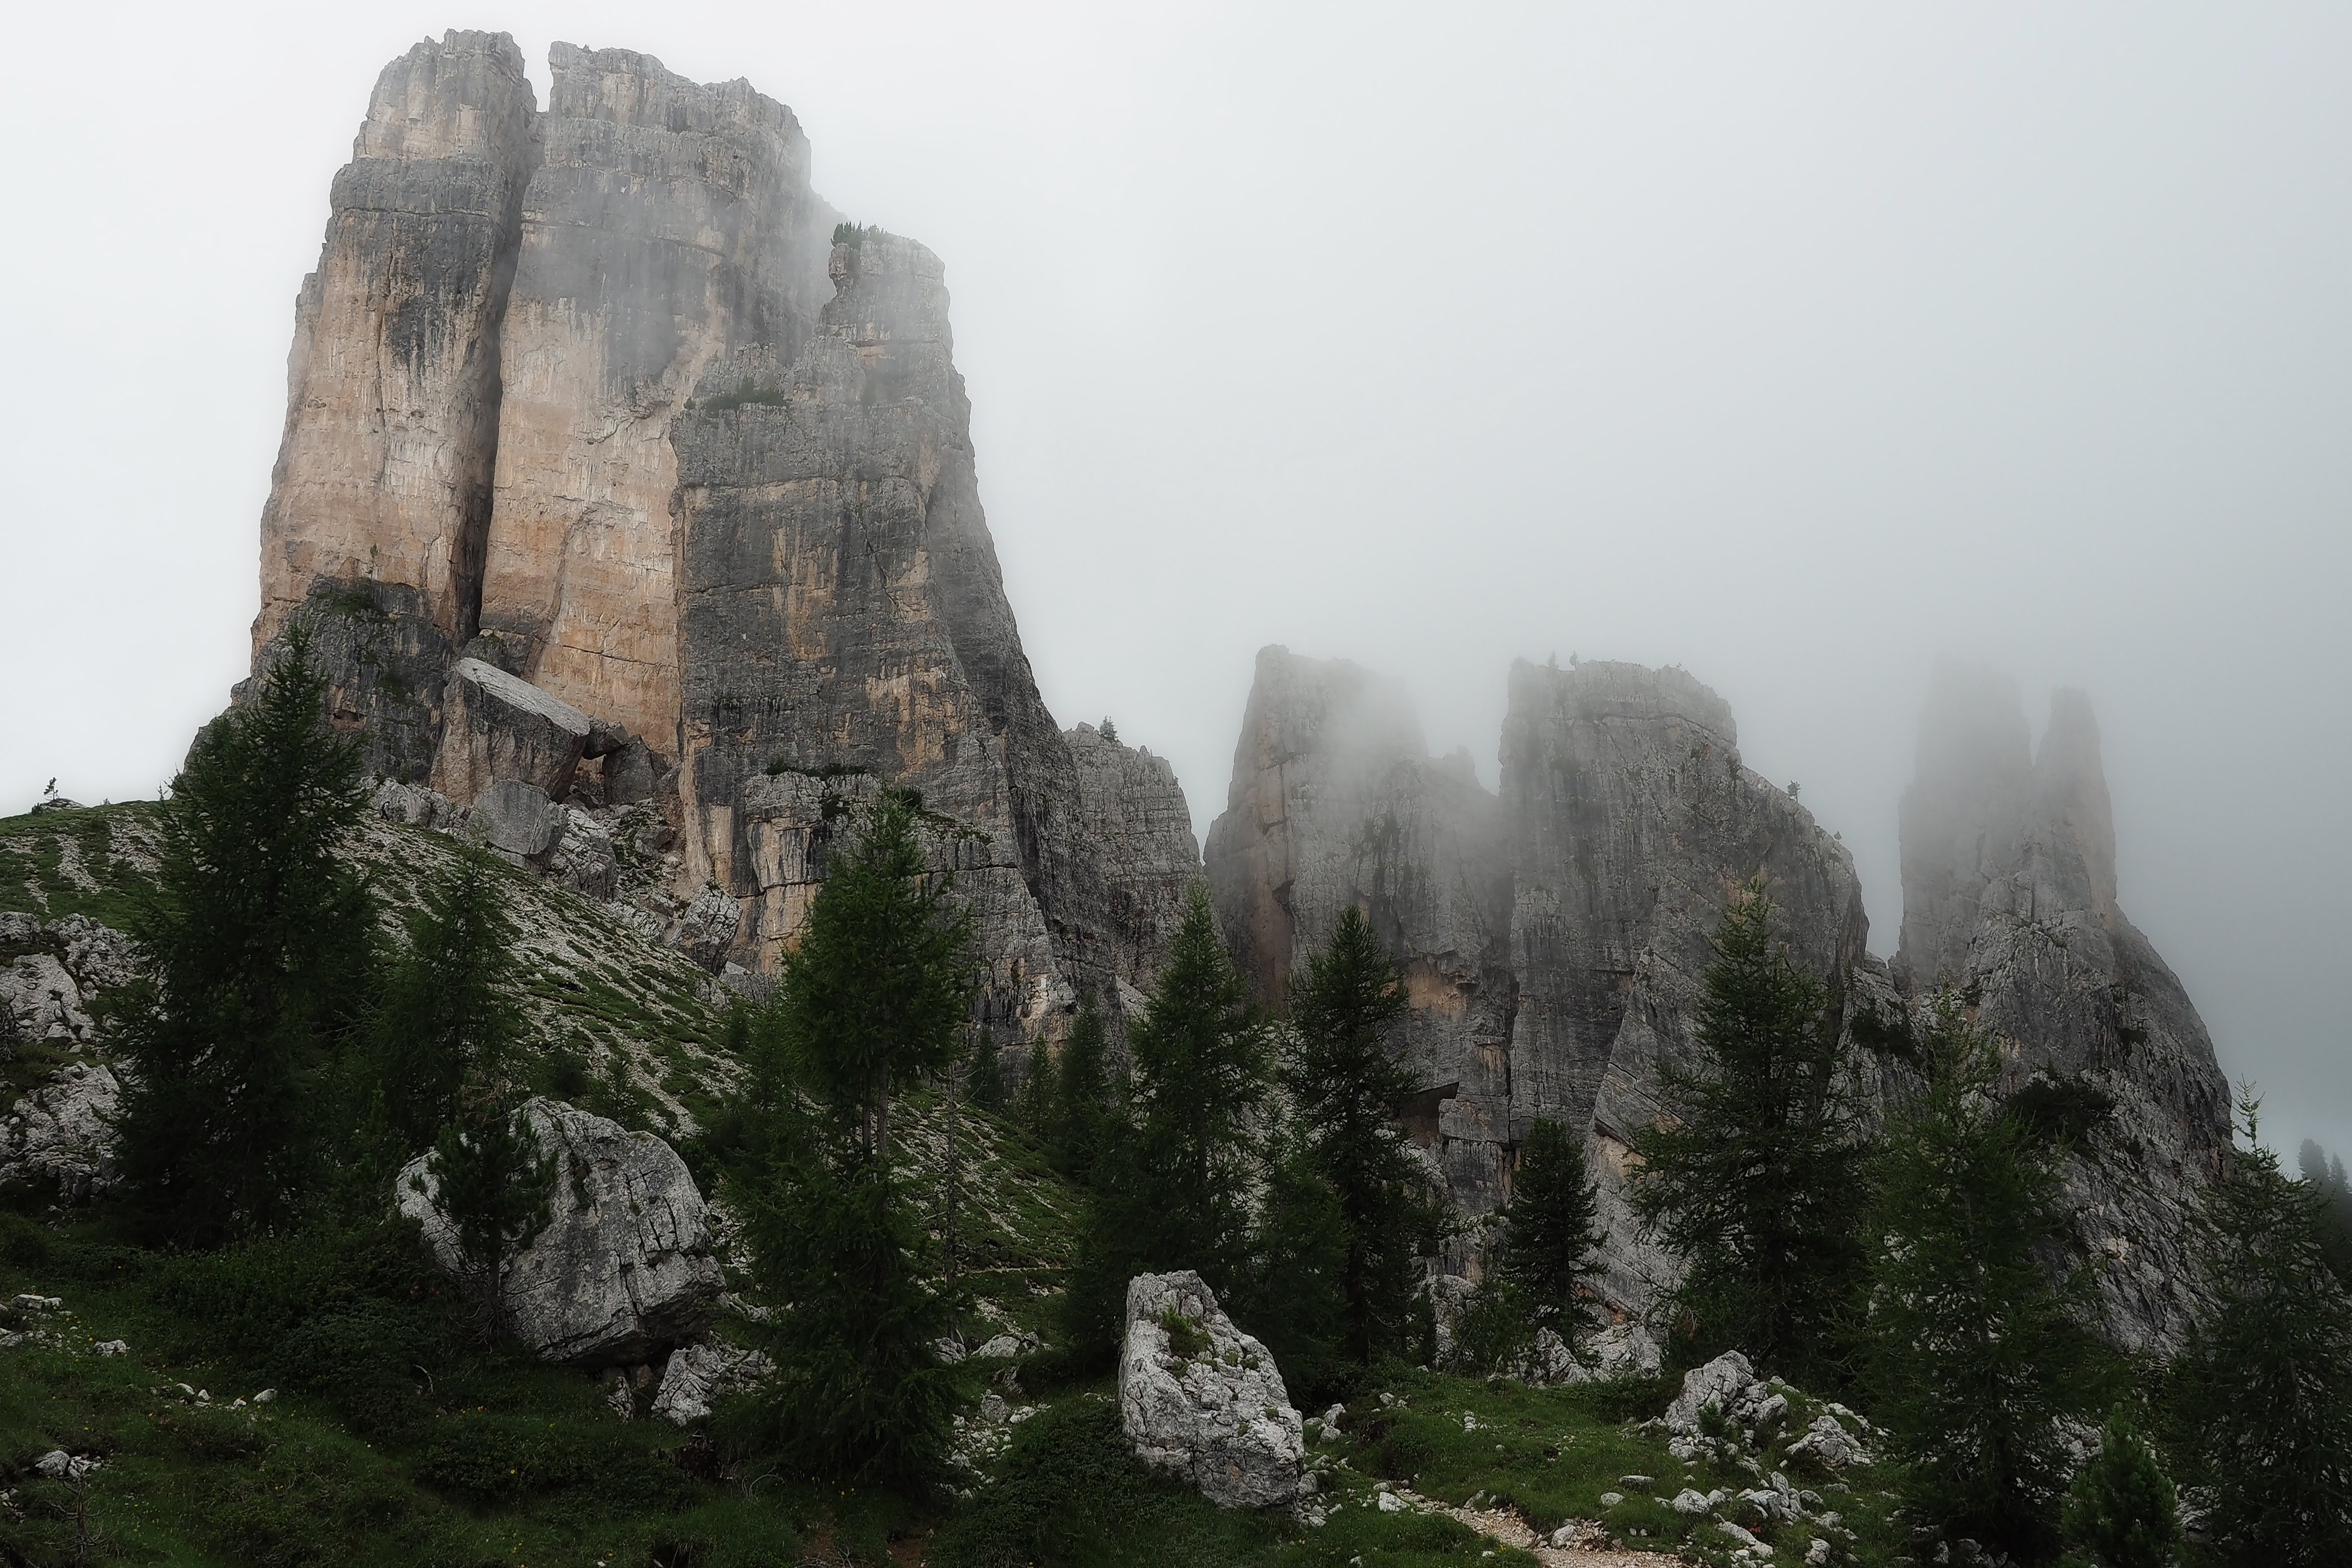
mountainous landforms, atmospheric phenomenon, rock, mountain, mist, fog, outcrop, cliff, national park, hill station, klippe, formation, escarpment, massif, highland, batholith, tree, geology, terrain, mountain range, mount scenery, plant, hill, volcanic plug, haze